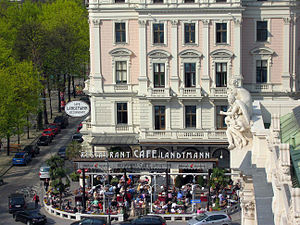
Café Landtmann
Café Landtmann set fra Burgteatret
Café Landtmann er en café og restaurant i Wien. Den blev etableret i 1873, og er et af de fremmeste eksempler på klassiske caféer i den østrigske hovedstad.